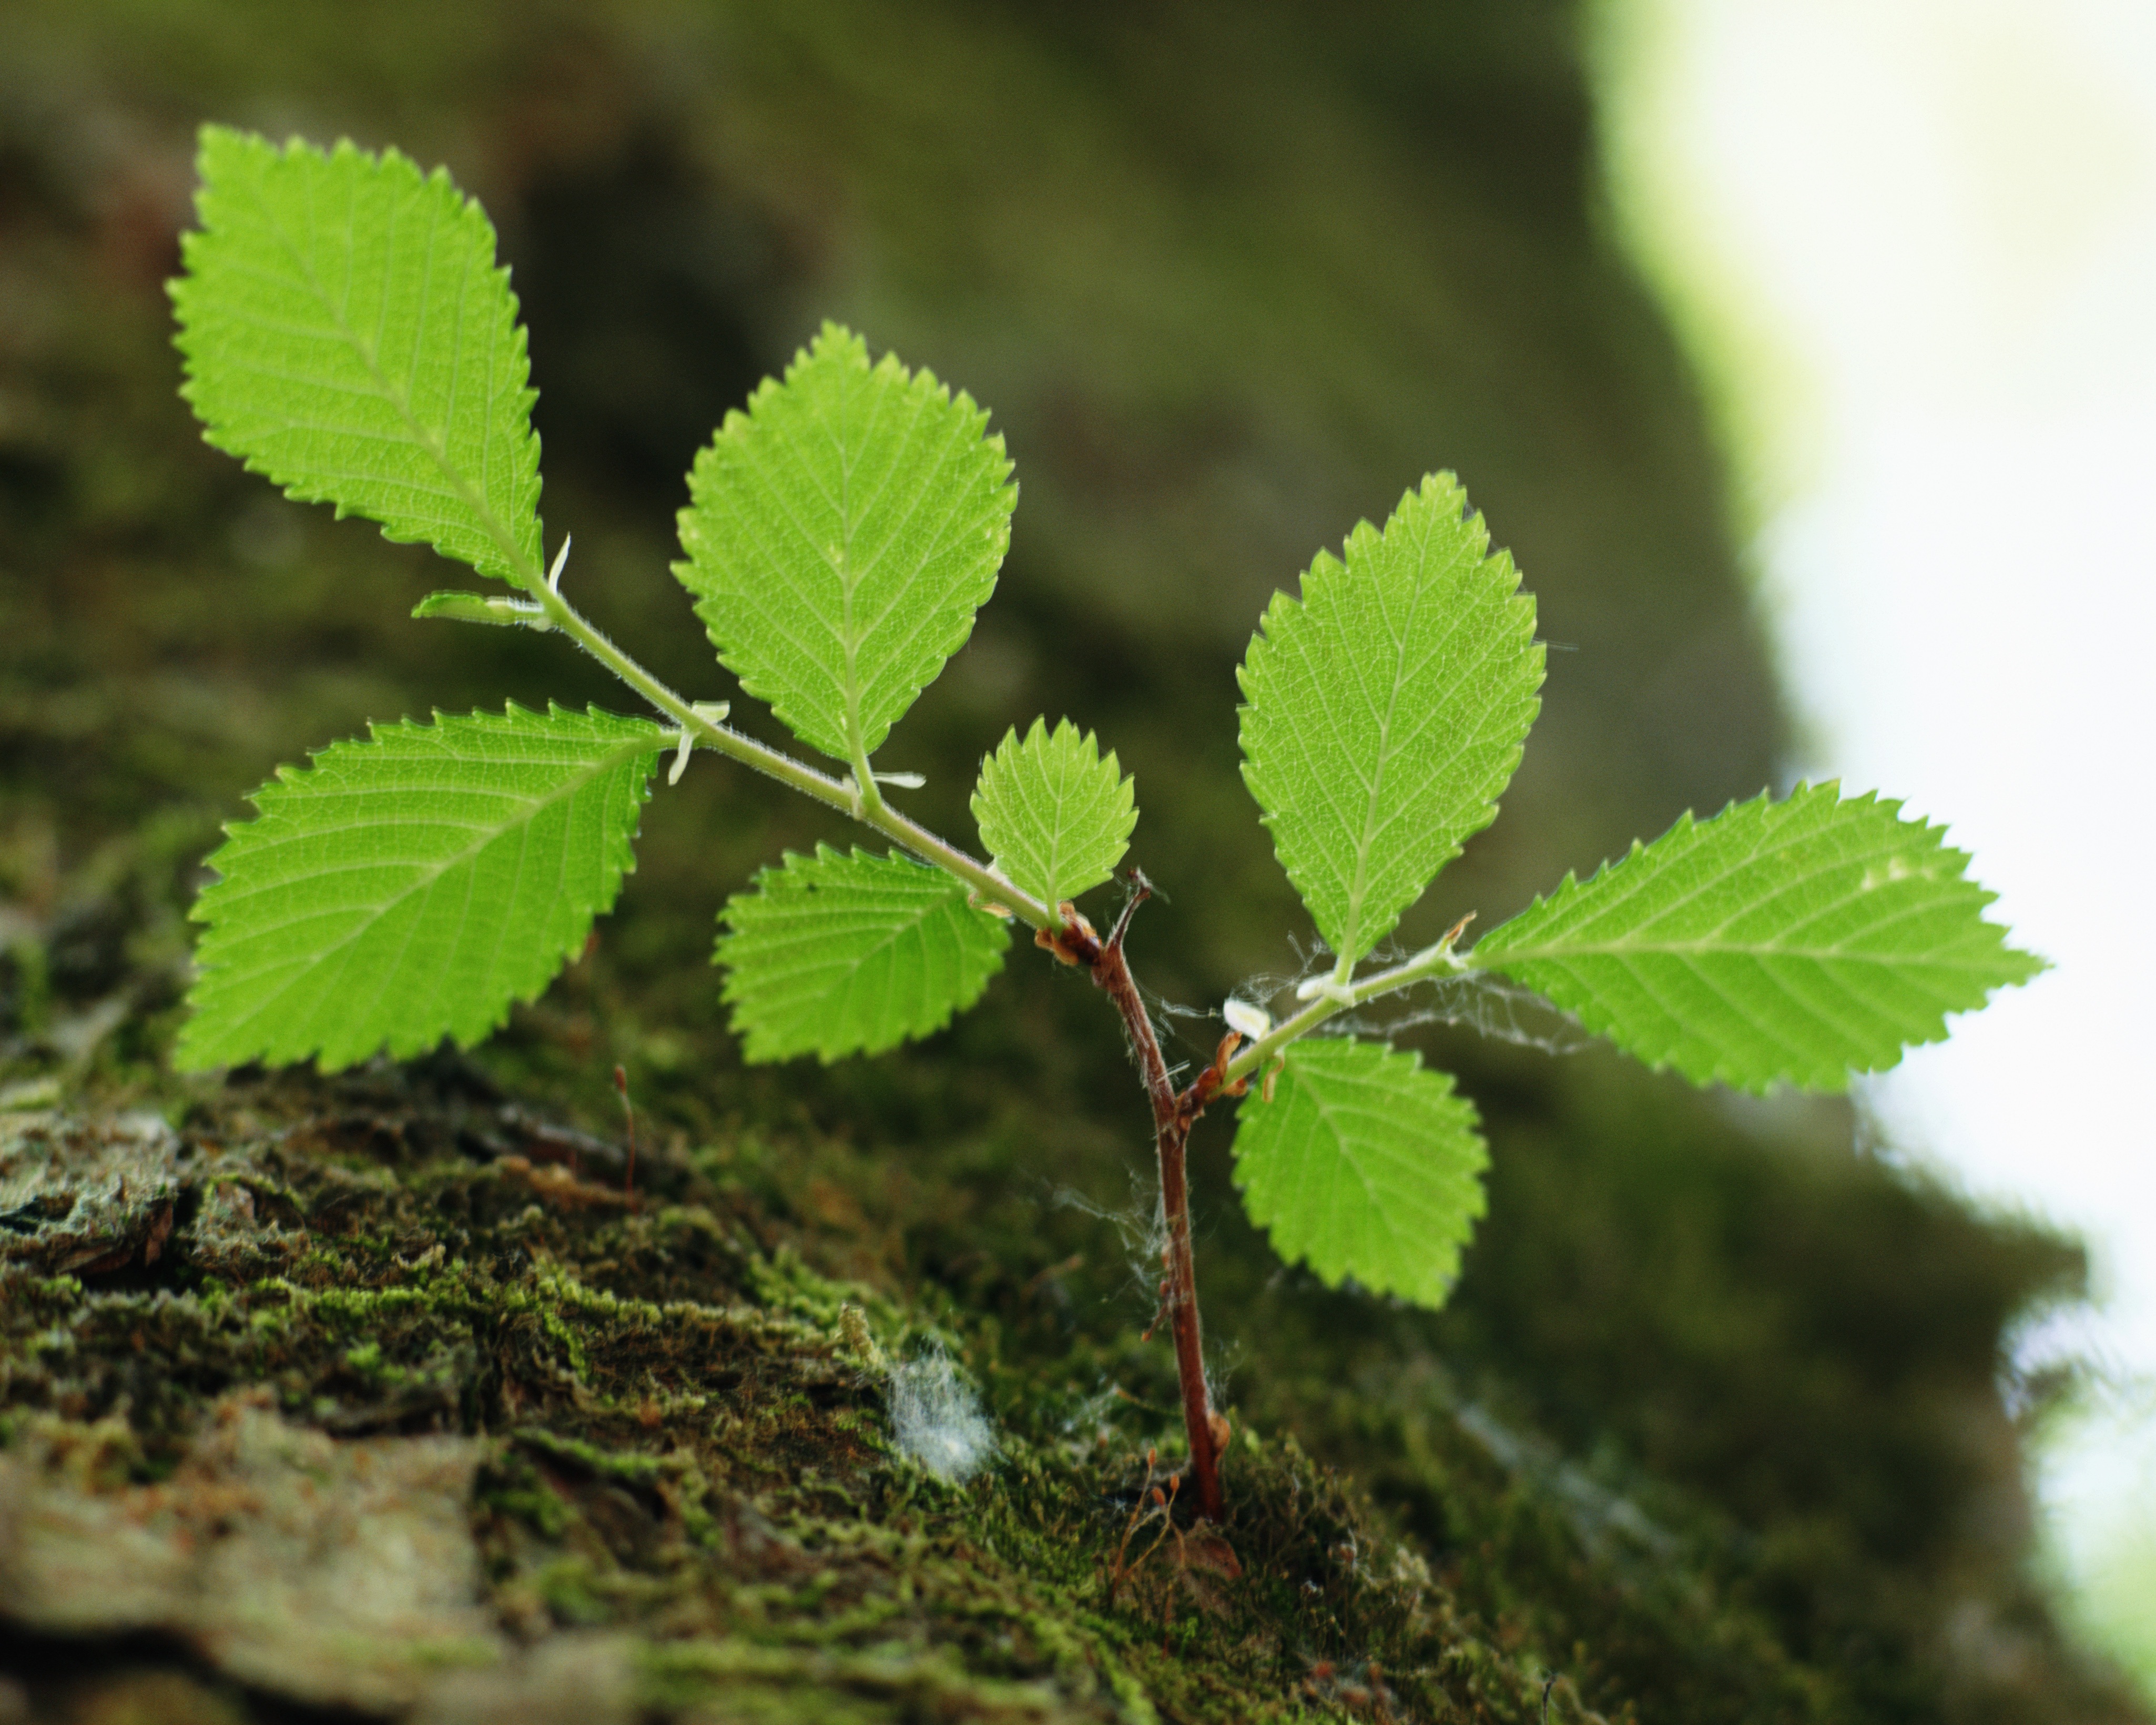
tree, branch, abstract, plant, wood, fruit, leaf, flower, food, spring, green, produce, shrub, deciduous, the leaves, flowering plant, woody plant, land plant